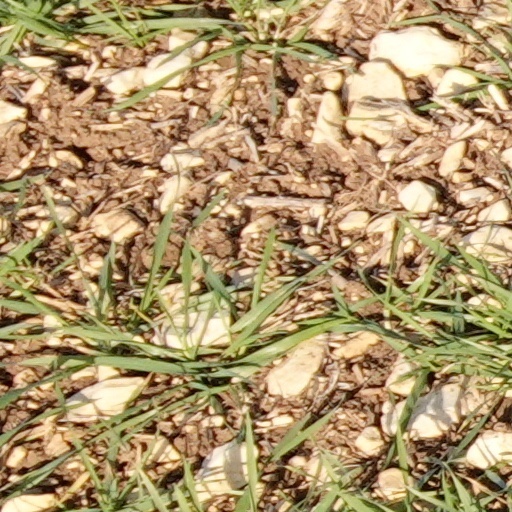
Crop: wheat